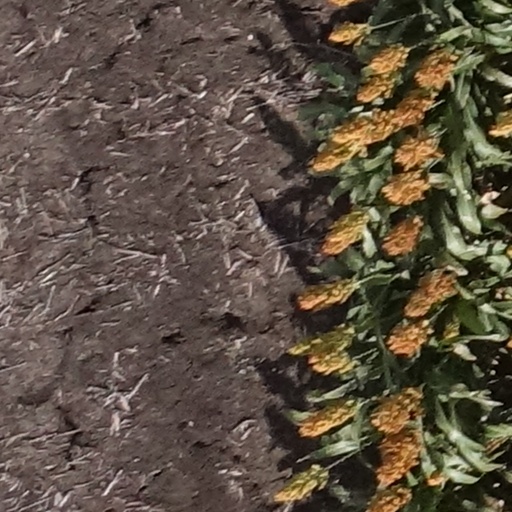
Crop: sorghum